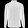
Label: Shirt